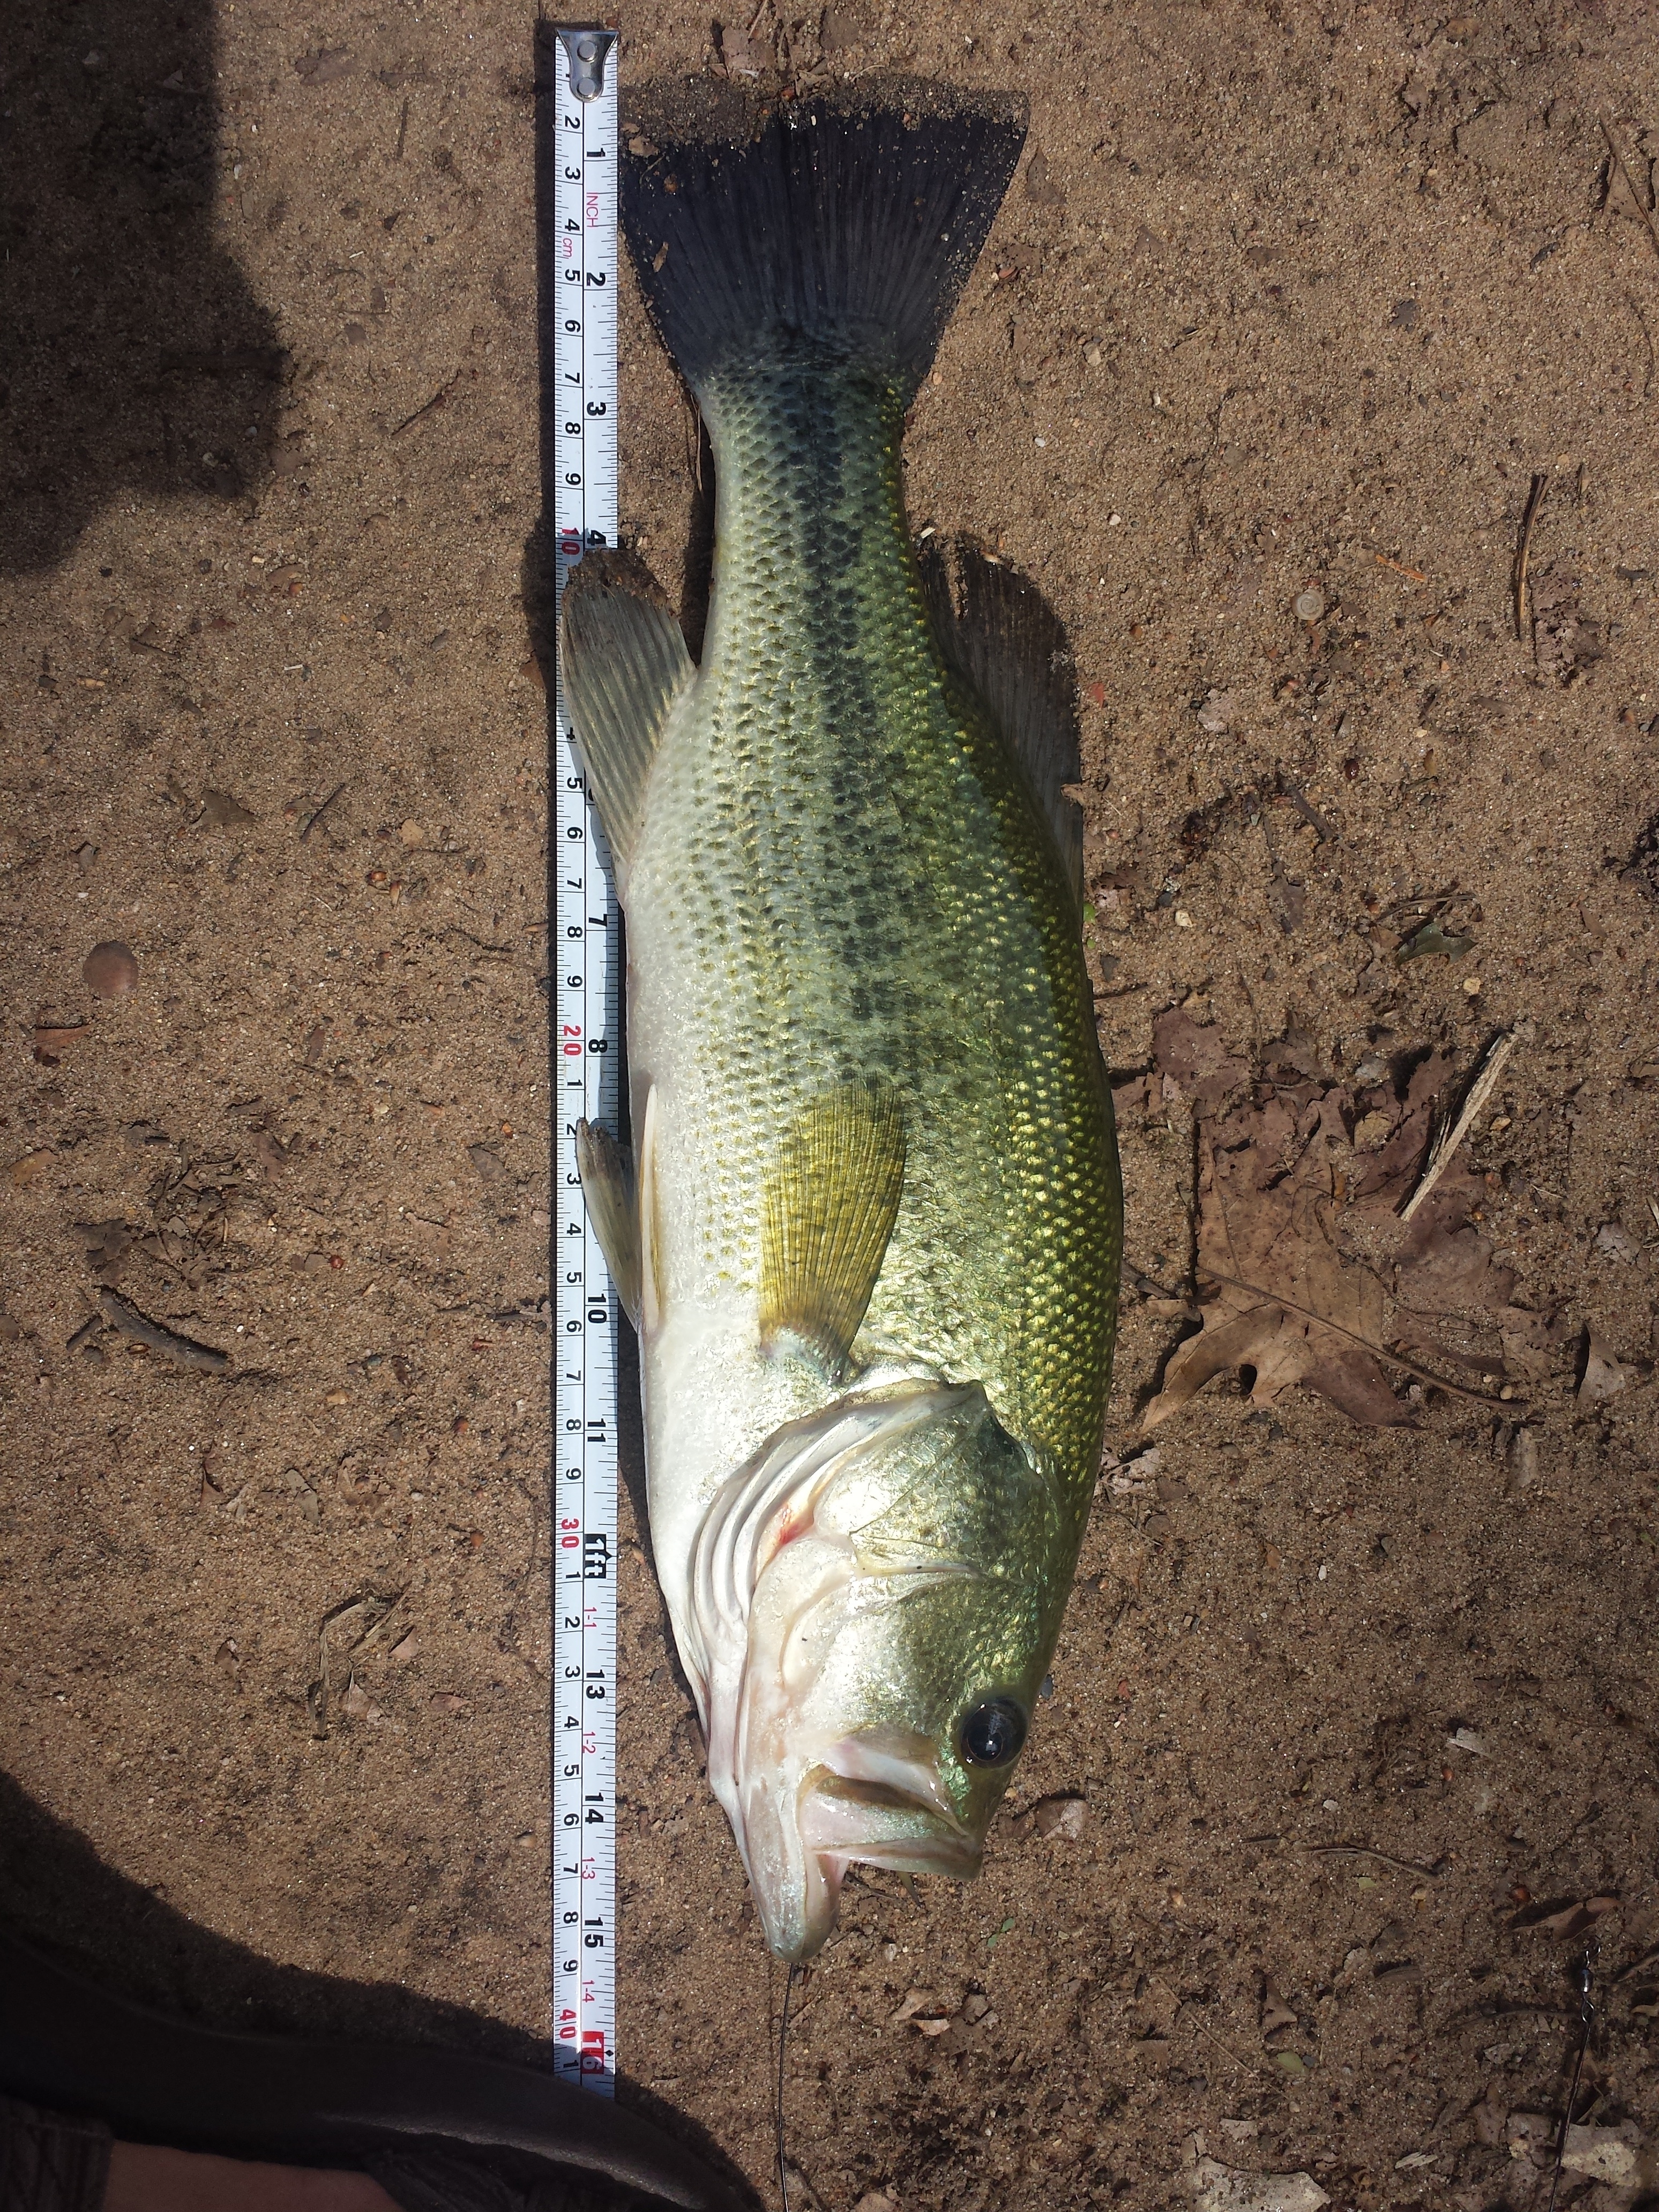
sand, lake, green, fishing, biology, perch, measure, fish, fauna, bass, tales, lies, fish tale